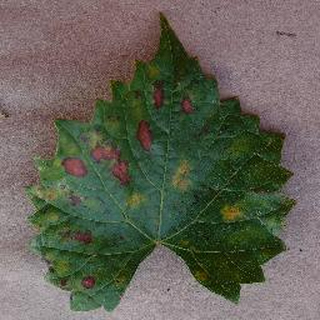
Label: grape_esca_black_measles